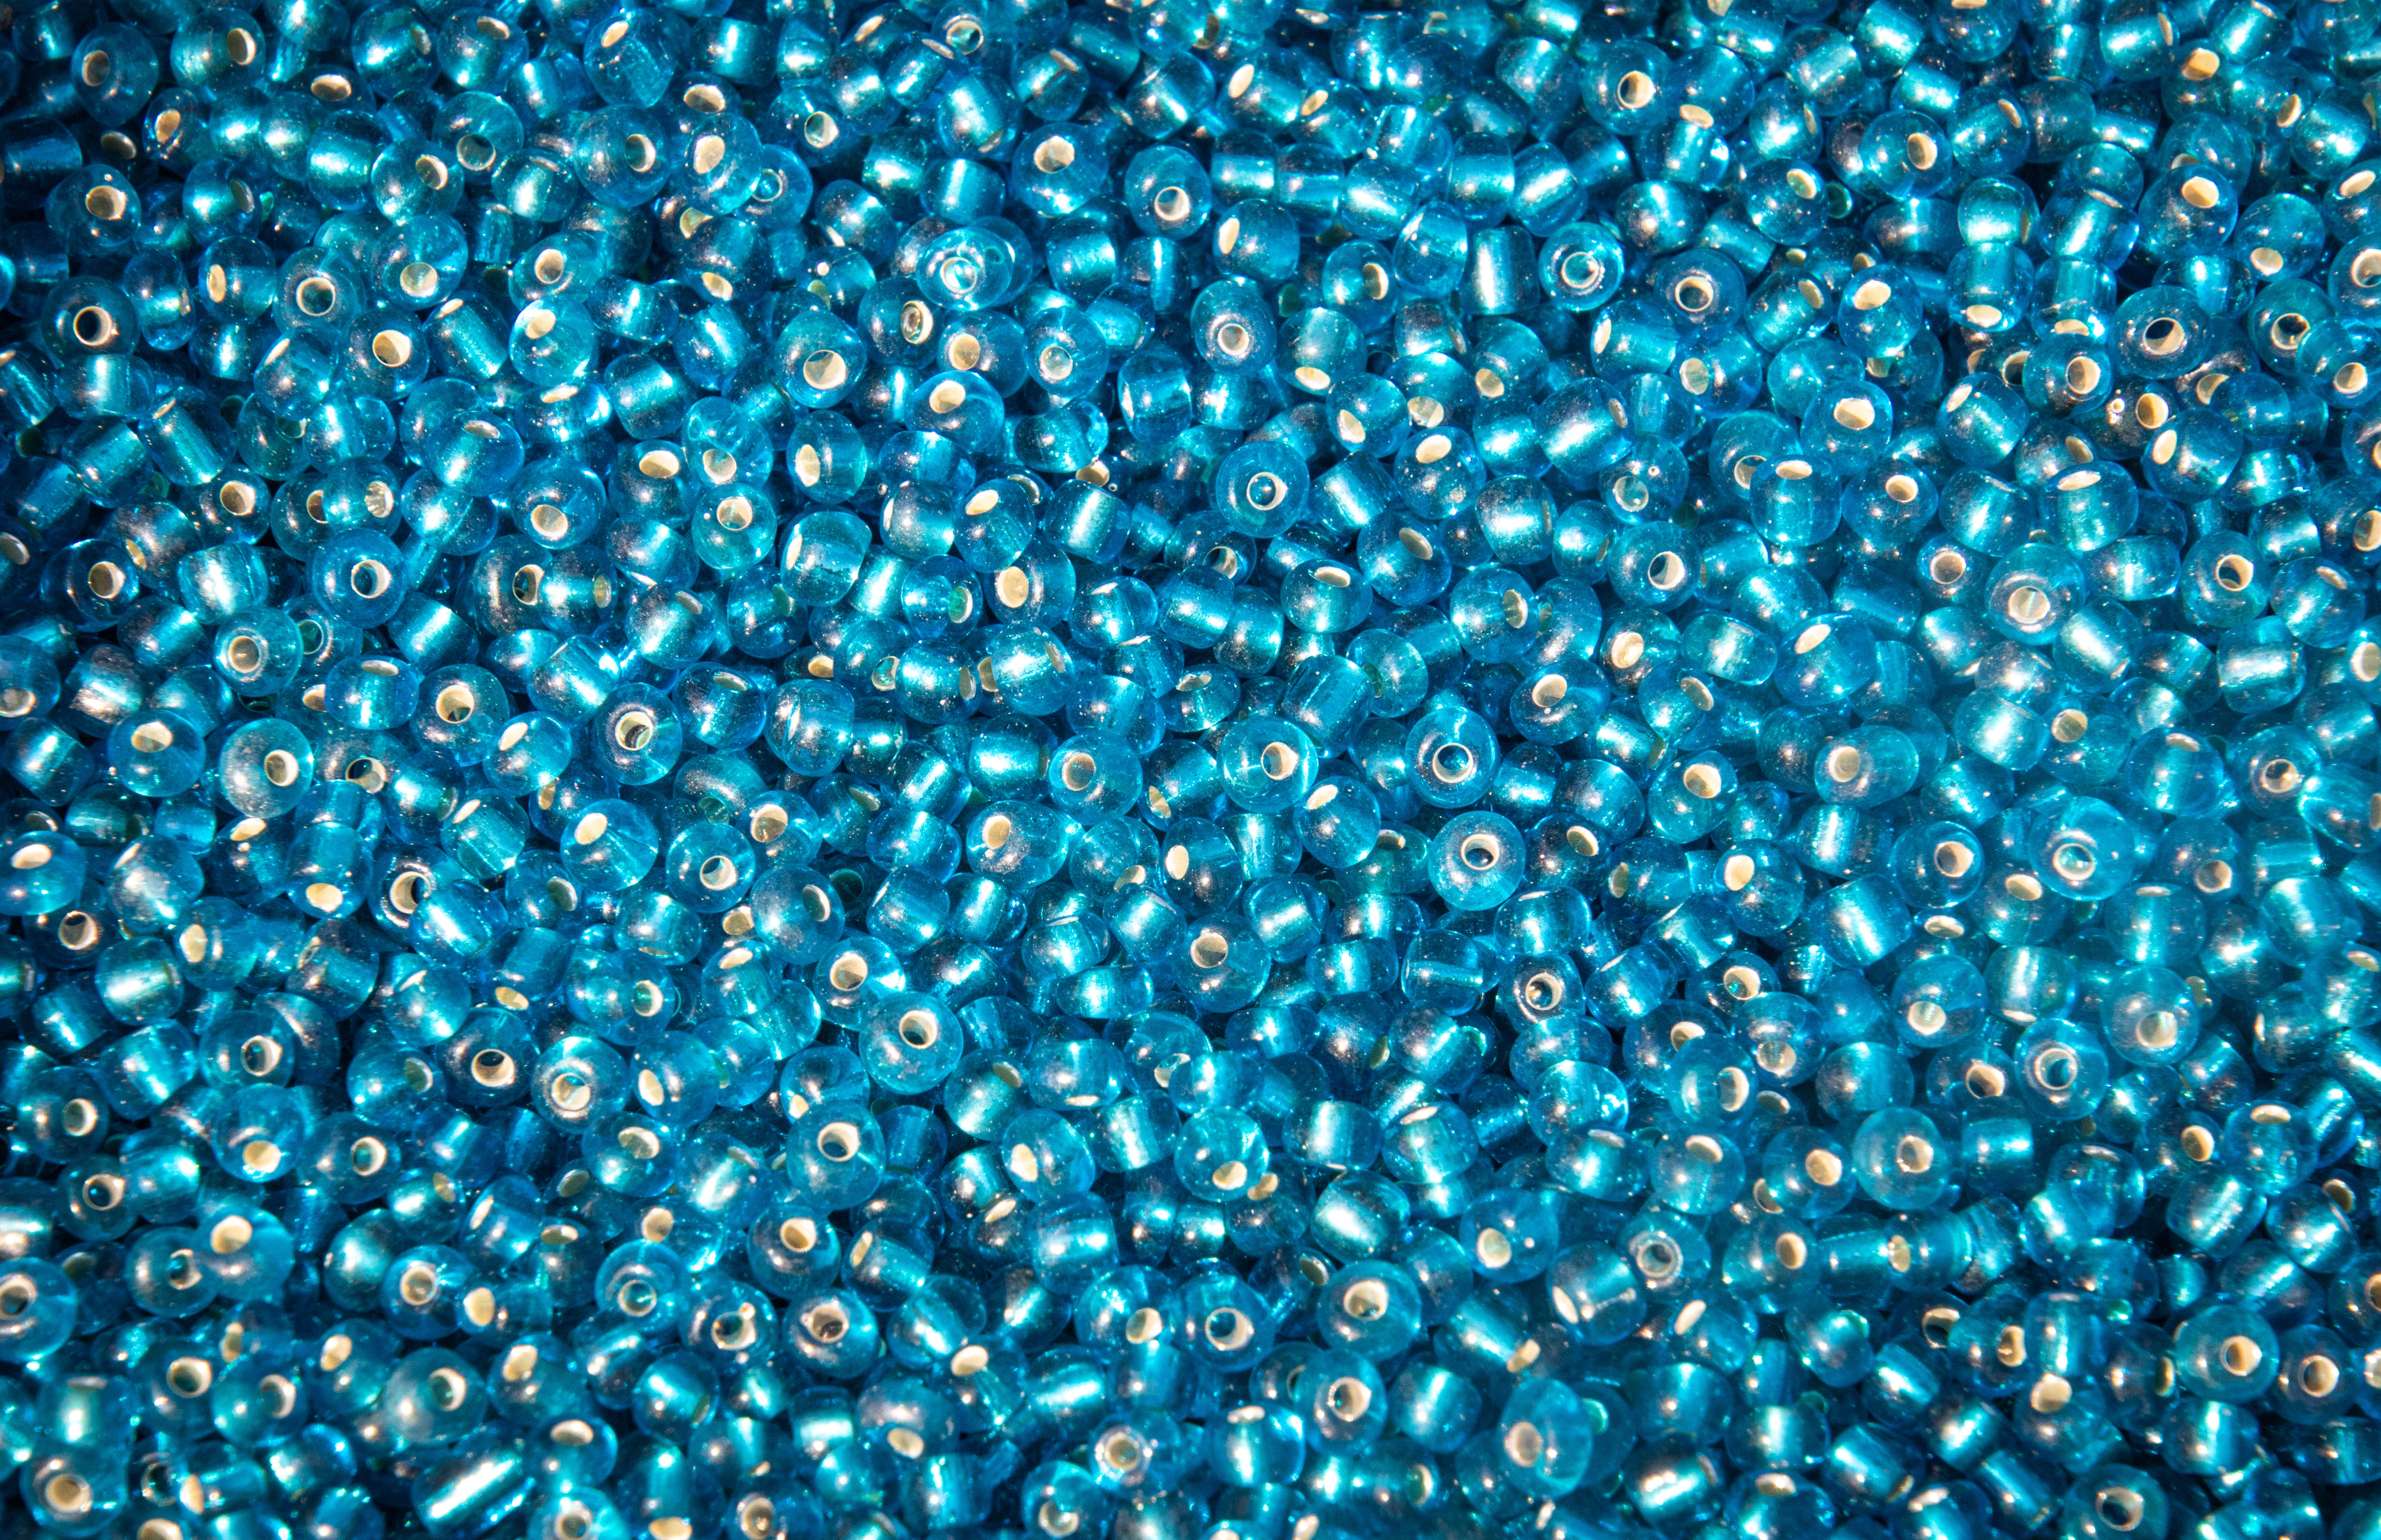
blue, turquoise, aqua, water, glitter, pattern, fashion accessory